PSR J1946+2052

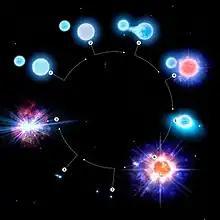
Infographic depicting the evolutionary stages of double neutron star systems

Double neutron star systems such as PSR J1946+2052 are thought to have formed from the asynchronous evolution of two high-mass stars in a wide binary system. The higher-mass star first evolves and explodes in a supernova, leaving a neutron star remnant in an eccentric mutual orbit with the surviving companion star. As the companion star evolves into a supergiant and expands beyond its Roche lobe, it begins transferring mass to the neutron star, which energetically accretes the material and spins up to a rotation period of a few milliseconds, becoming a recycled millisecond pulsar and an X-ray binary. The aging companion star eventually engulfs the pulsar in a gaseous common envelope and their mutual orbit begins to circularize and shrink due to drag forces within the envelope. The pulsar continues accreting and strips the companion star of its hydrogen envelope, turning it into a helium star. The helium star eventually explodes in an ultra-stripped supernova with minimal ejecta, resulting in a low momentum kick that leaves the resulting neutron star pair bound in a low-eccentricity orbit around each other. The second-born neutron star from this supernova is expected to pulsate for only a few million years before its rotation slows down sufficiently for its pulsation mechanism to turn off. On the other hand, the first-born pulsar is expected to continue pulsating for billions of years thanks to the high angular momentum it had acquired from accretion.